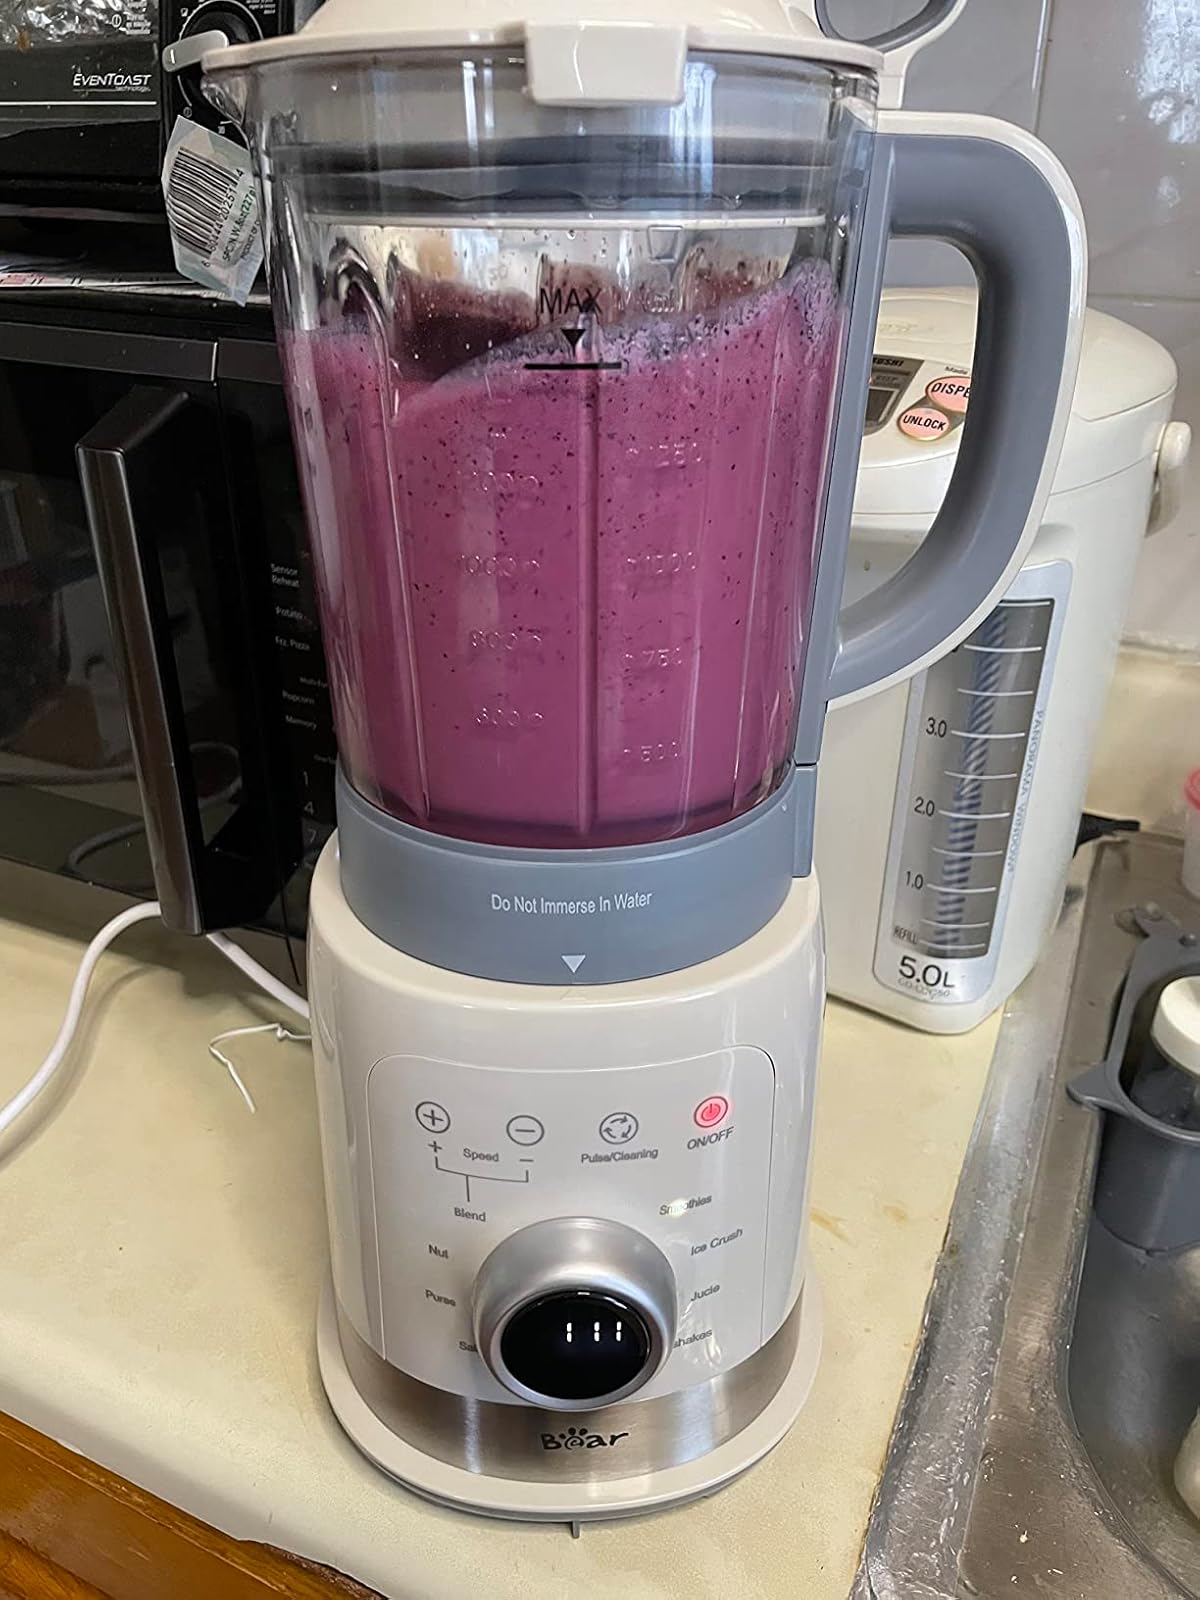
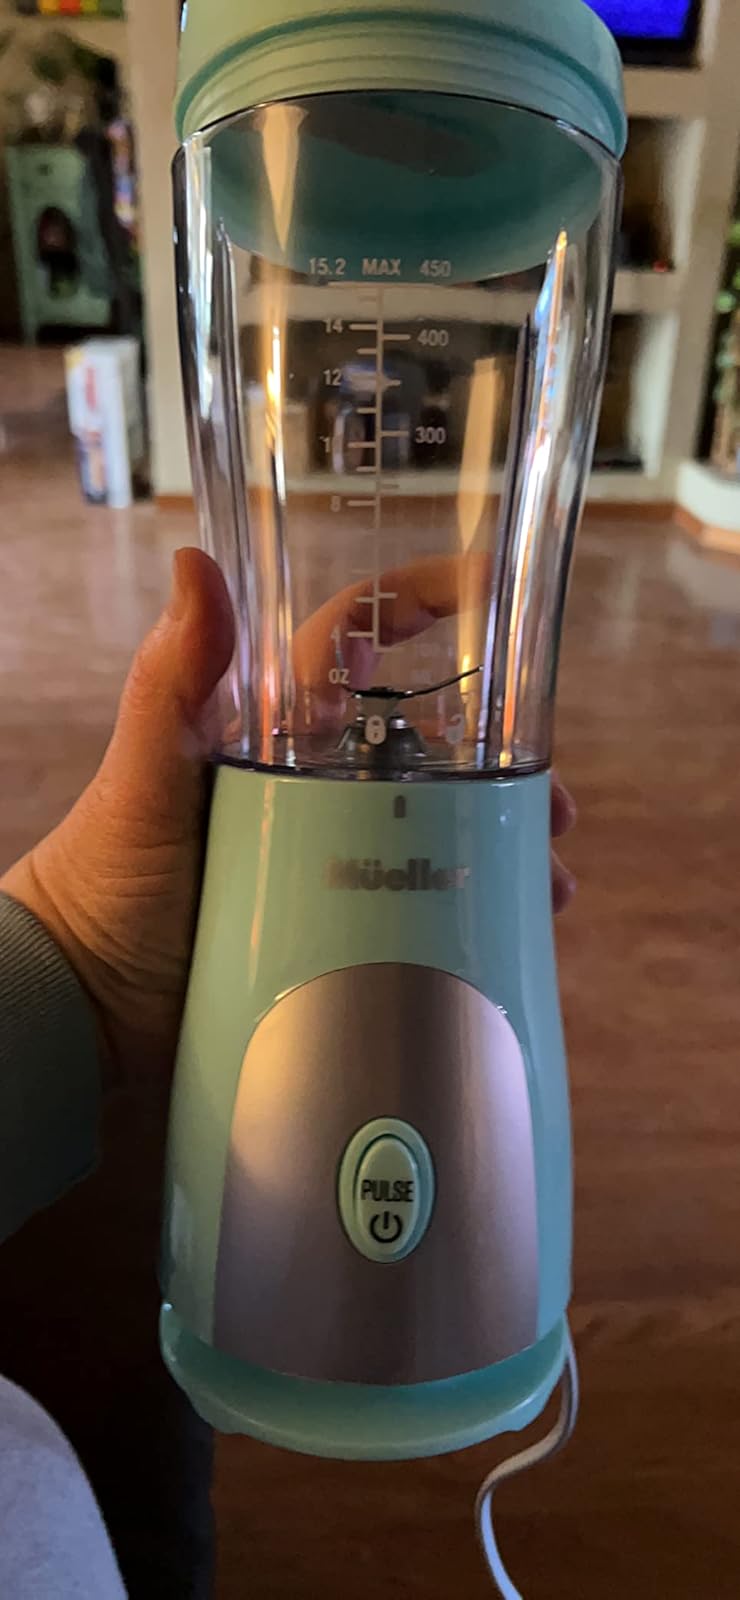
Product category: items_blender
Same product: no